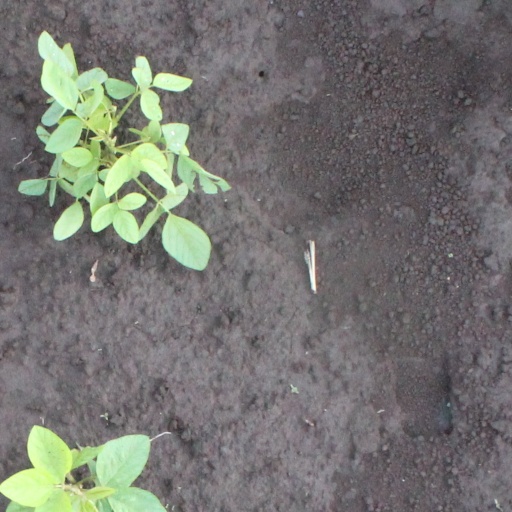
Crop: soybean